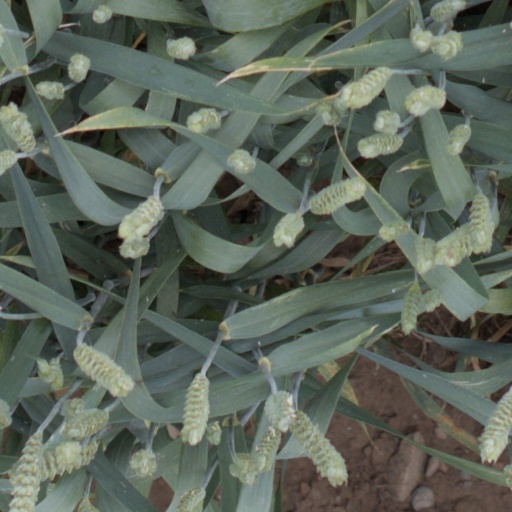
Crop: wheat